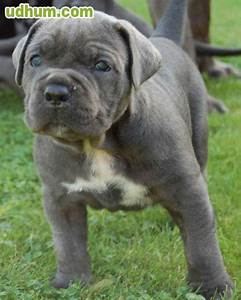
Label: dog